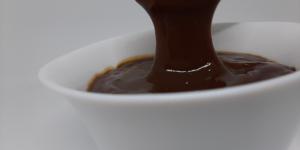
natilla piurana